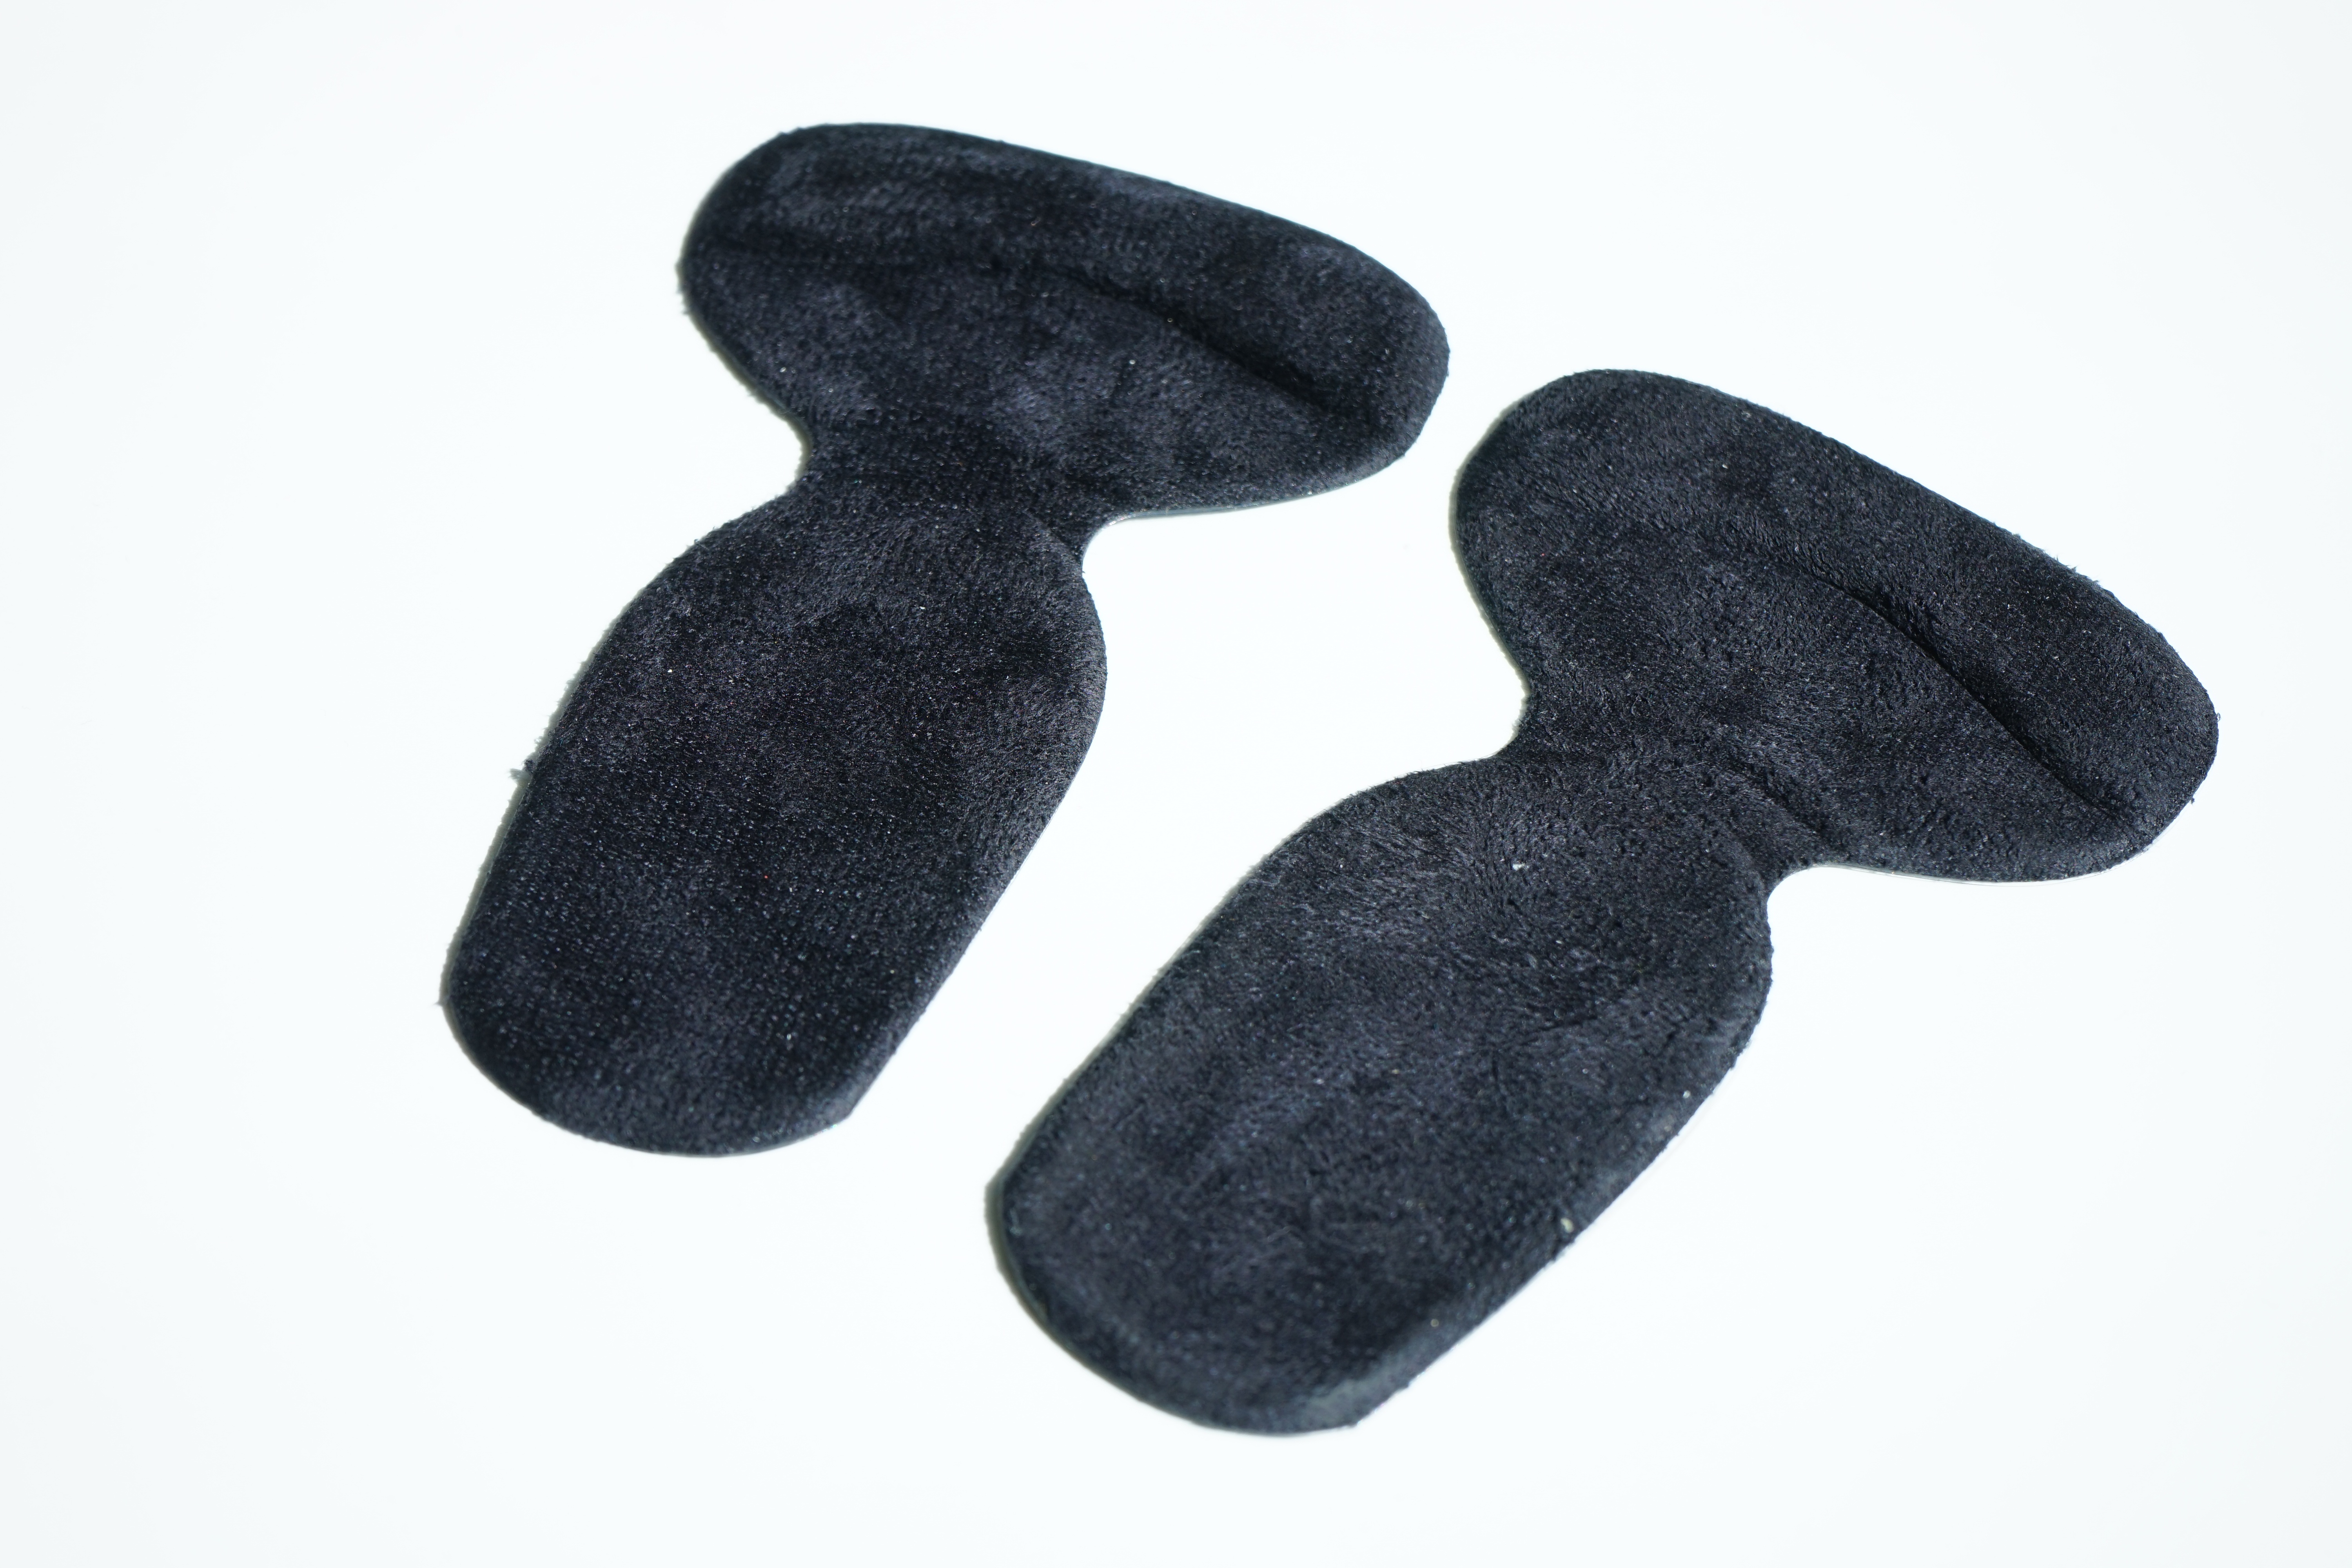
hand, shoe, black, arm, wool, hairstyle, human body, textile, shoes, velvet, footwear, moustache, soft, organ, support, orthopaedic, deposits, fashion accessory, shoe insoles, shoe fitting, laufeinlage, insoles